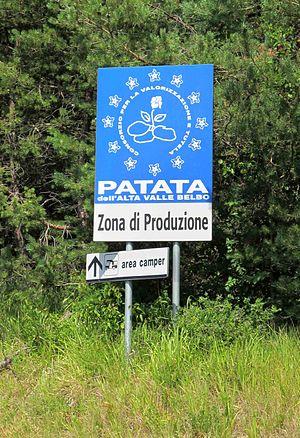
Les Patate dell'alta valle Belbo, appelées aussi patate di Mombarcaro, sont une production de pommes de terre, typique de la vallée du Belbo, dans la province de Coni. Cette production traditionnelle s'élève à environ 300 tonnes par an. Elle bénéficie d'une appellation au titre des « produits agroalimentaires traditionnels » italiens.